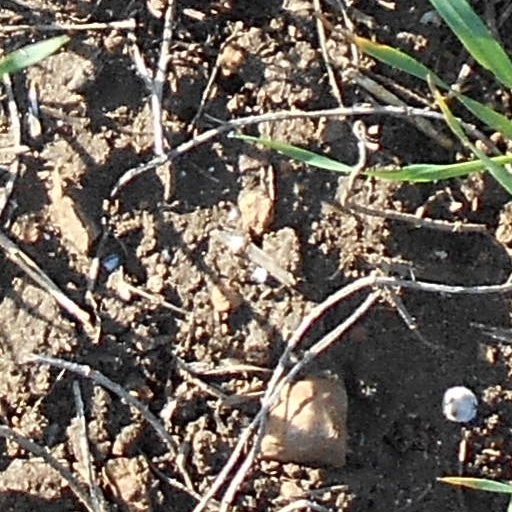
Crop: wheat